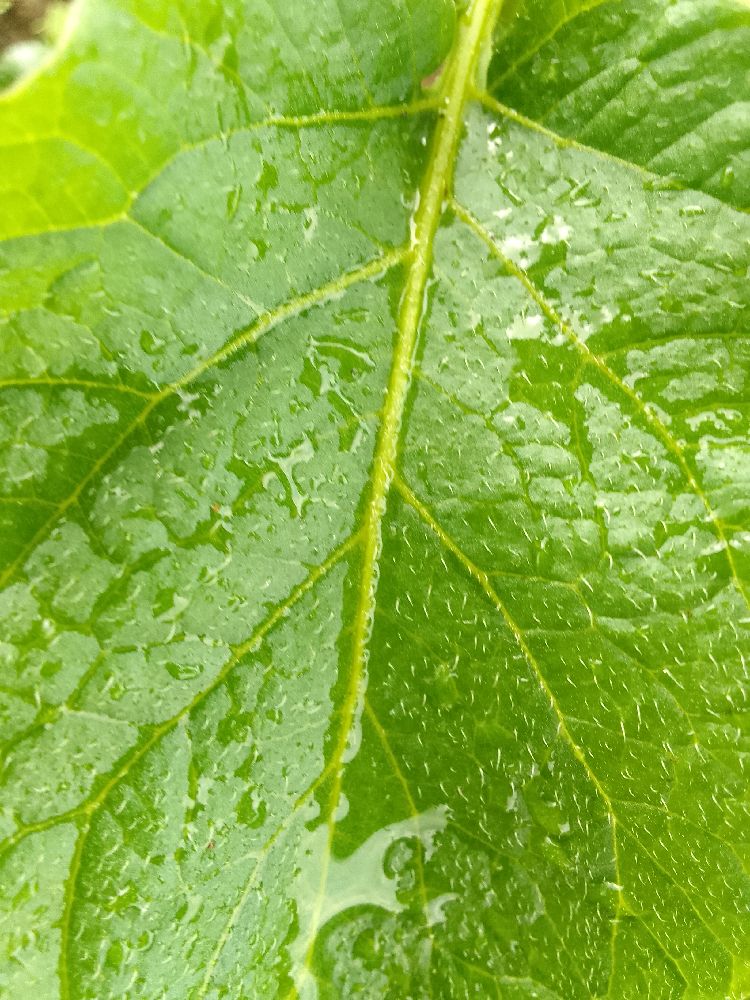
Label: Healthy